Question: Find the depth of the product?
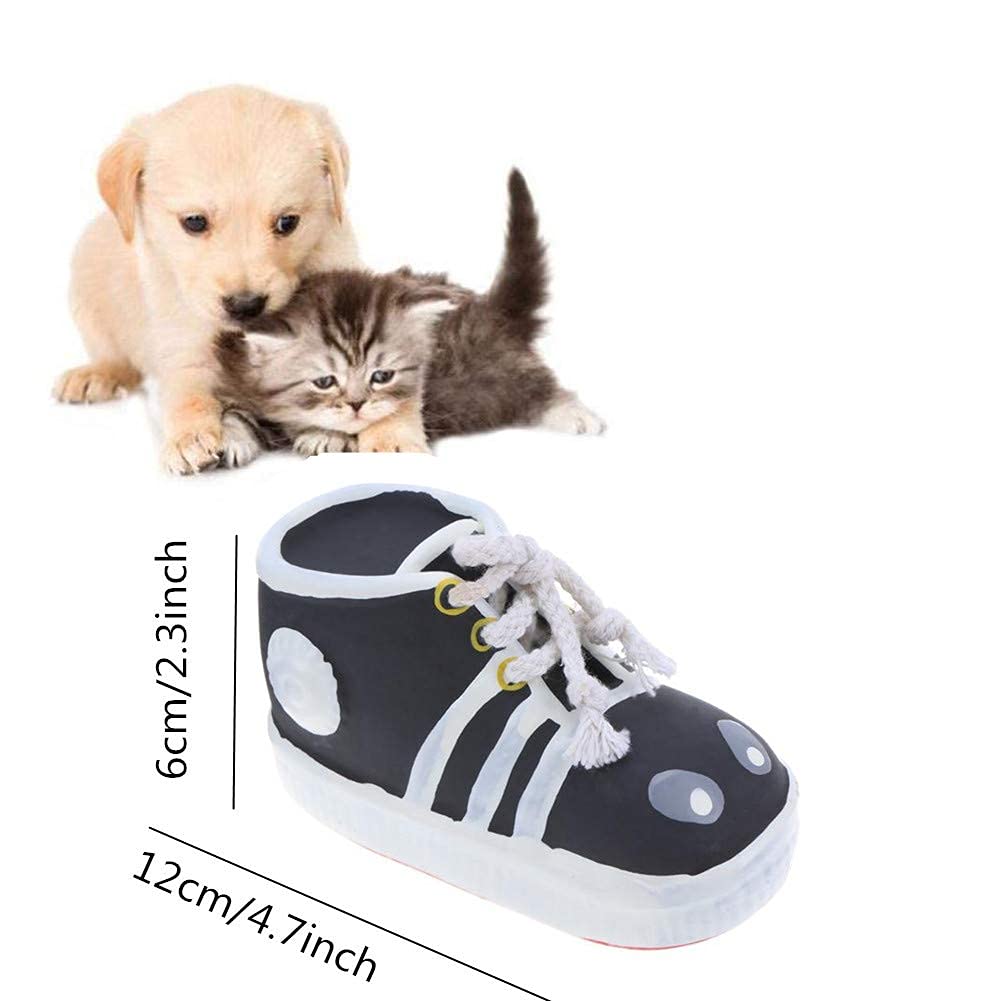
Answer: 12.0 centimetre